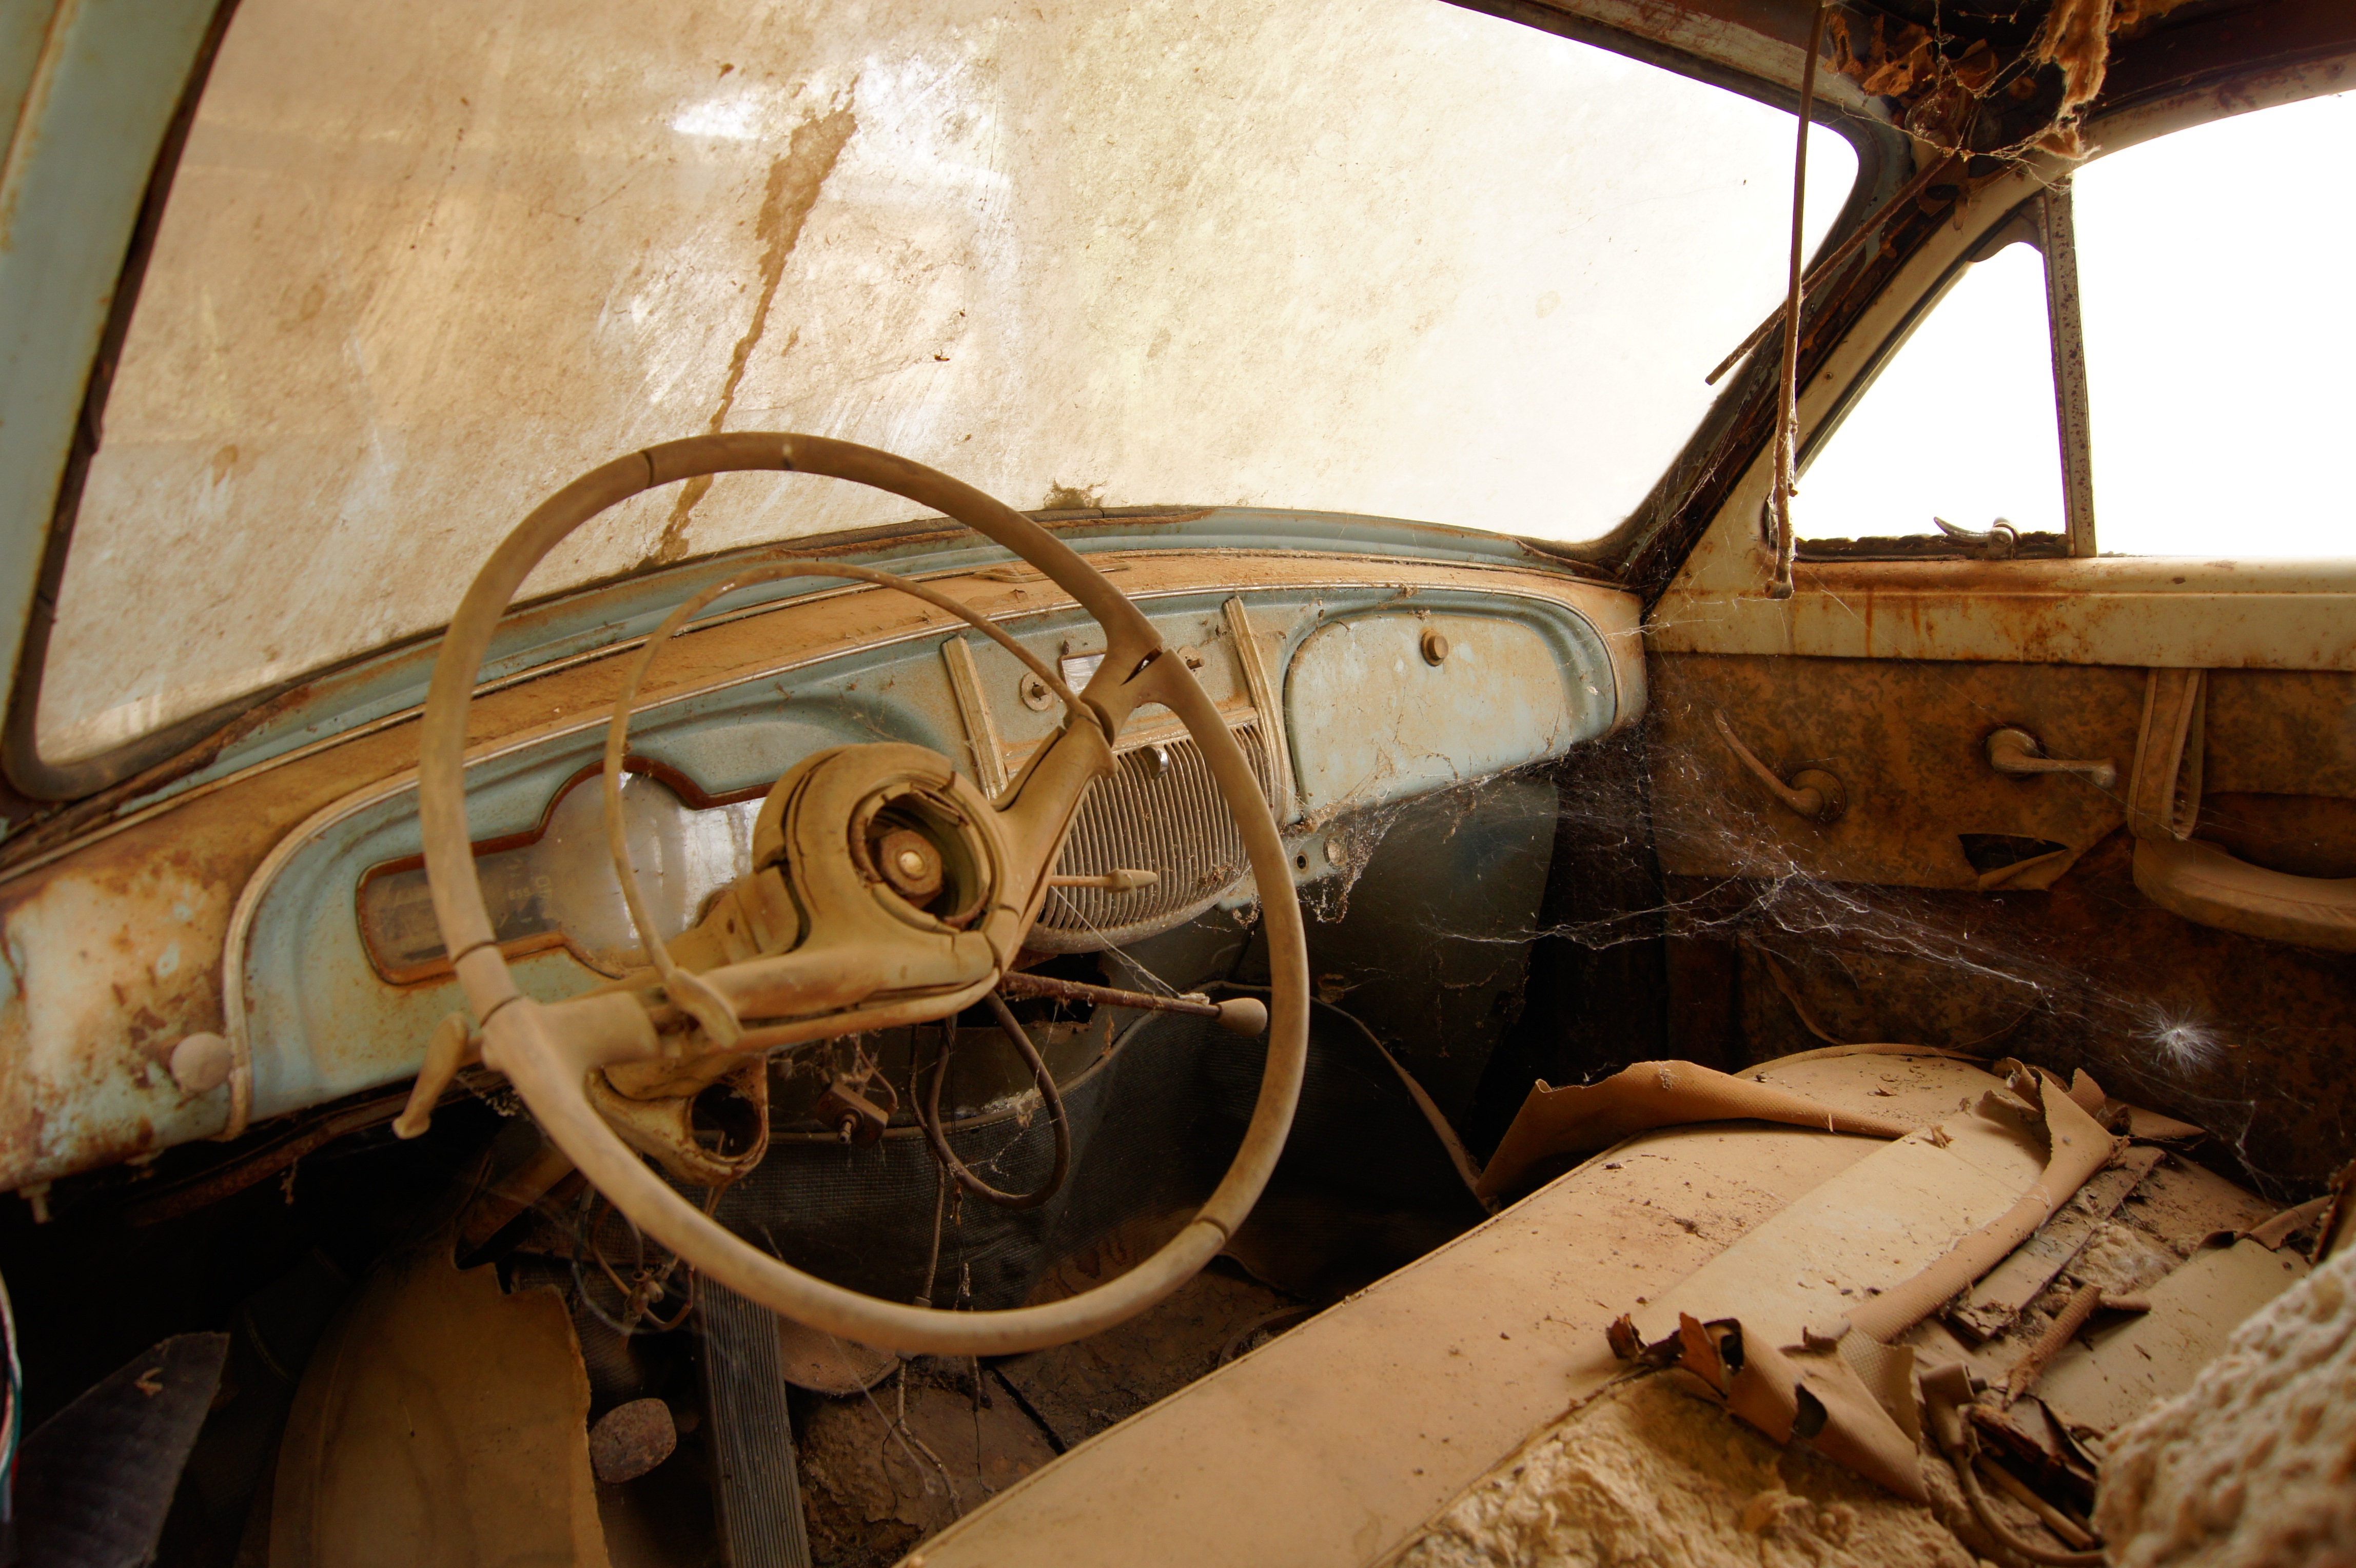
car, wheel, interior, old, vehicle, steering wheel, dashboard, motor vehicle, vintage car, engine, seats, classic, renault, former, antique car, land vehicle, automobile make